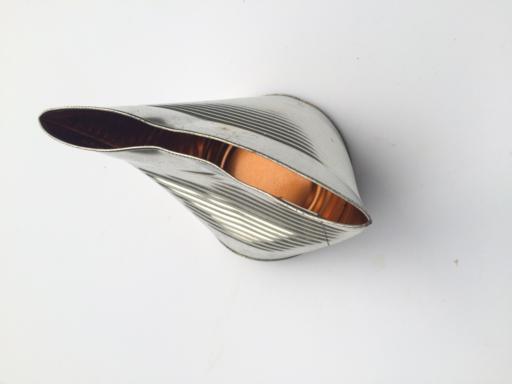
Label: metal